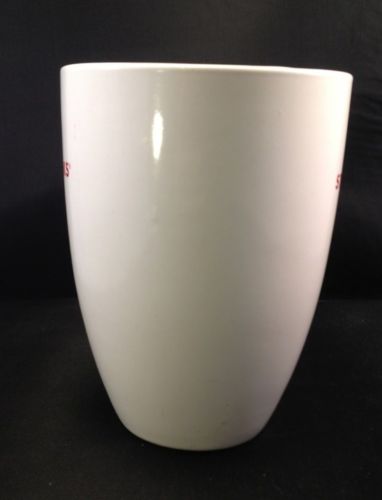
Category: mug